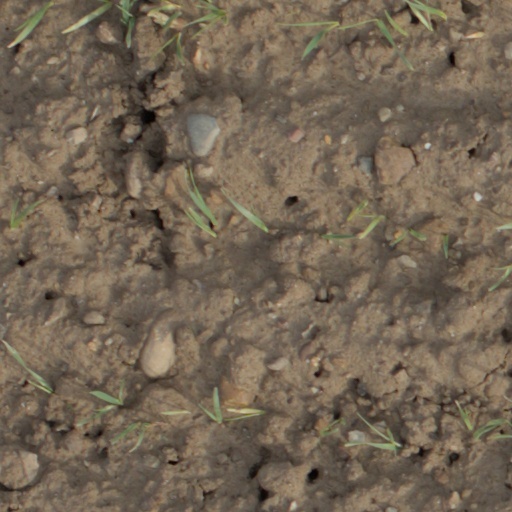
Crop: wheat